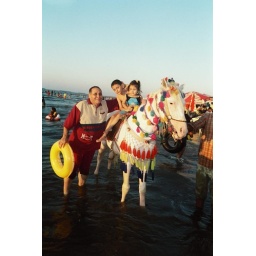
Riding a horse in the sea water